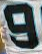
Number: 9